United Provinces of Central Italy

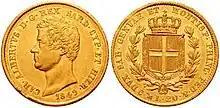
A 20 lire coin, circa 1849.

During the existence of the United Provinces of Central Italy, the Kingdom of Sardinia used the Sardinian lira. Being a client state of the Kingdom of Sardinia, it is likely the United Provinces of Central Italy therefore also used the Sardinian lira widely. However, it is important to note there were around ninety difference currencies used by the various states that later formed Italy, with Tuscany having 24 different currencies alone.